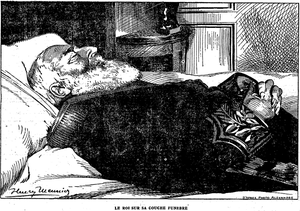
Le Roi Léopold II sur sa couche funèbre (Le Soir, 19/12/1909)
Léopold II, de son nom Léopold Louis-Philippe Marie Victor de Saxe-Cobourg-Gotha, né le 9 avril 1835 au palais royal de Bruxelles et mort le 17 décembre 1909 au château de Laeken est le deuxième roi des Belges, prince de Belgique, duc de Saxe, prince de Saxe-Cobourg et Gotha, duc de Brabant, fondateur de l'État indépendant du Congo. Il succède à son père, Léopold Iᵉʳ, au trône de Belgique en 1865. Par sa mère Louise d'Orléans, il est le petit-fils de Louis-Philippe Iᵉʳ, roi des Français. Il est le frère de Charlotte, impératrice consort du Mexique.